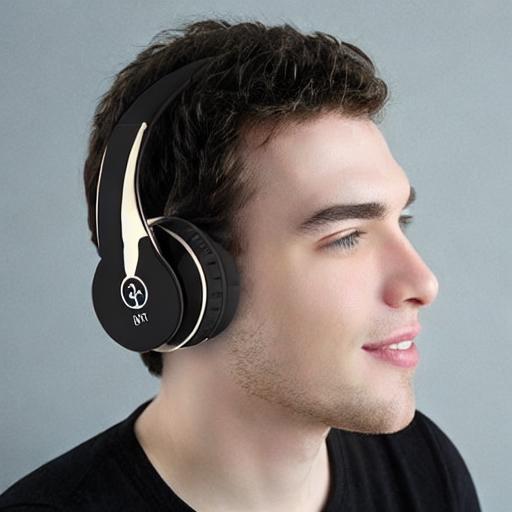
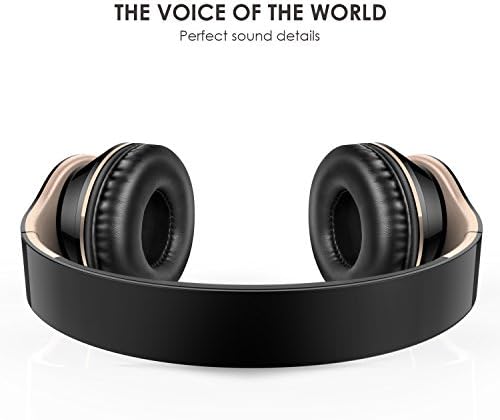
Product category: headphones
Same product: no